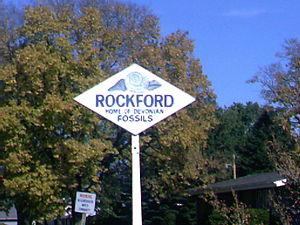
Rockford est une ville du comté de Floyd, en Iowa, aux États-Unis. Elle est incorporée le 19 mars 1878.